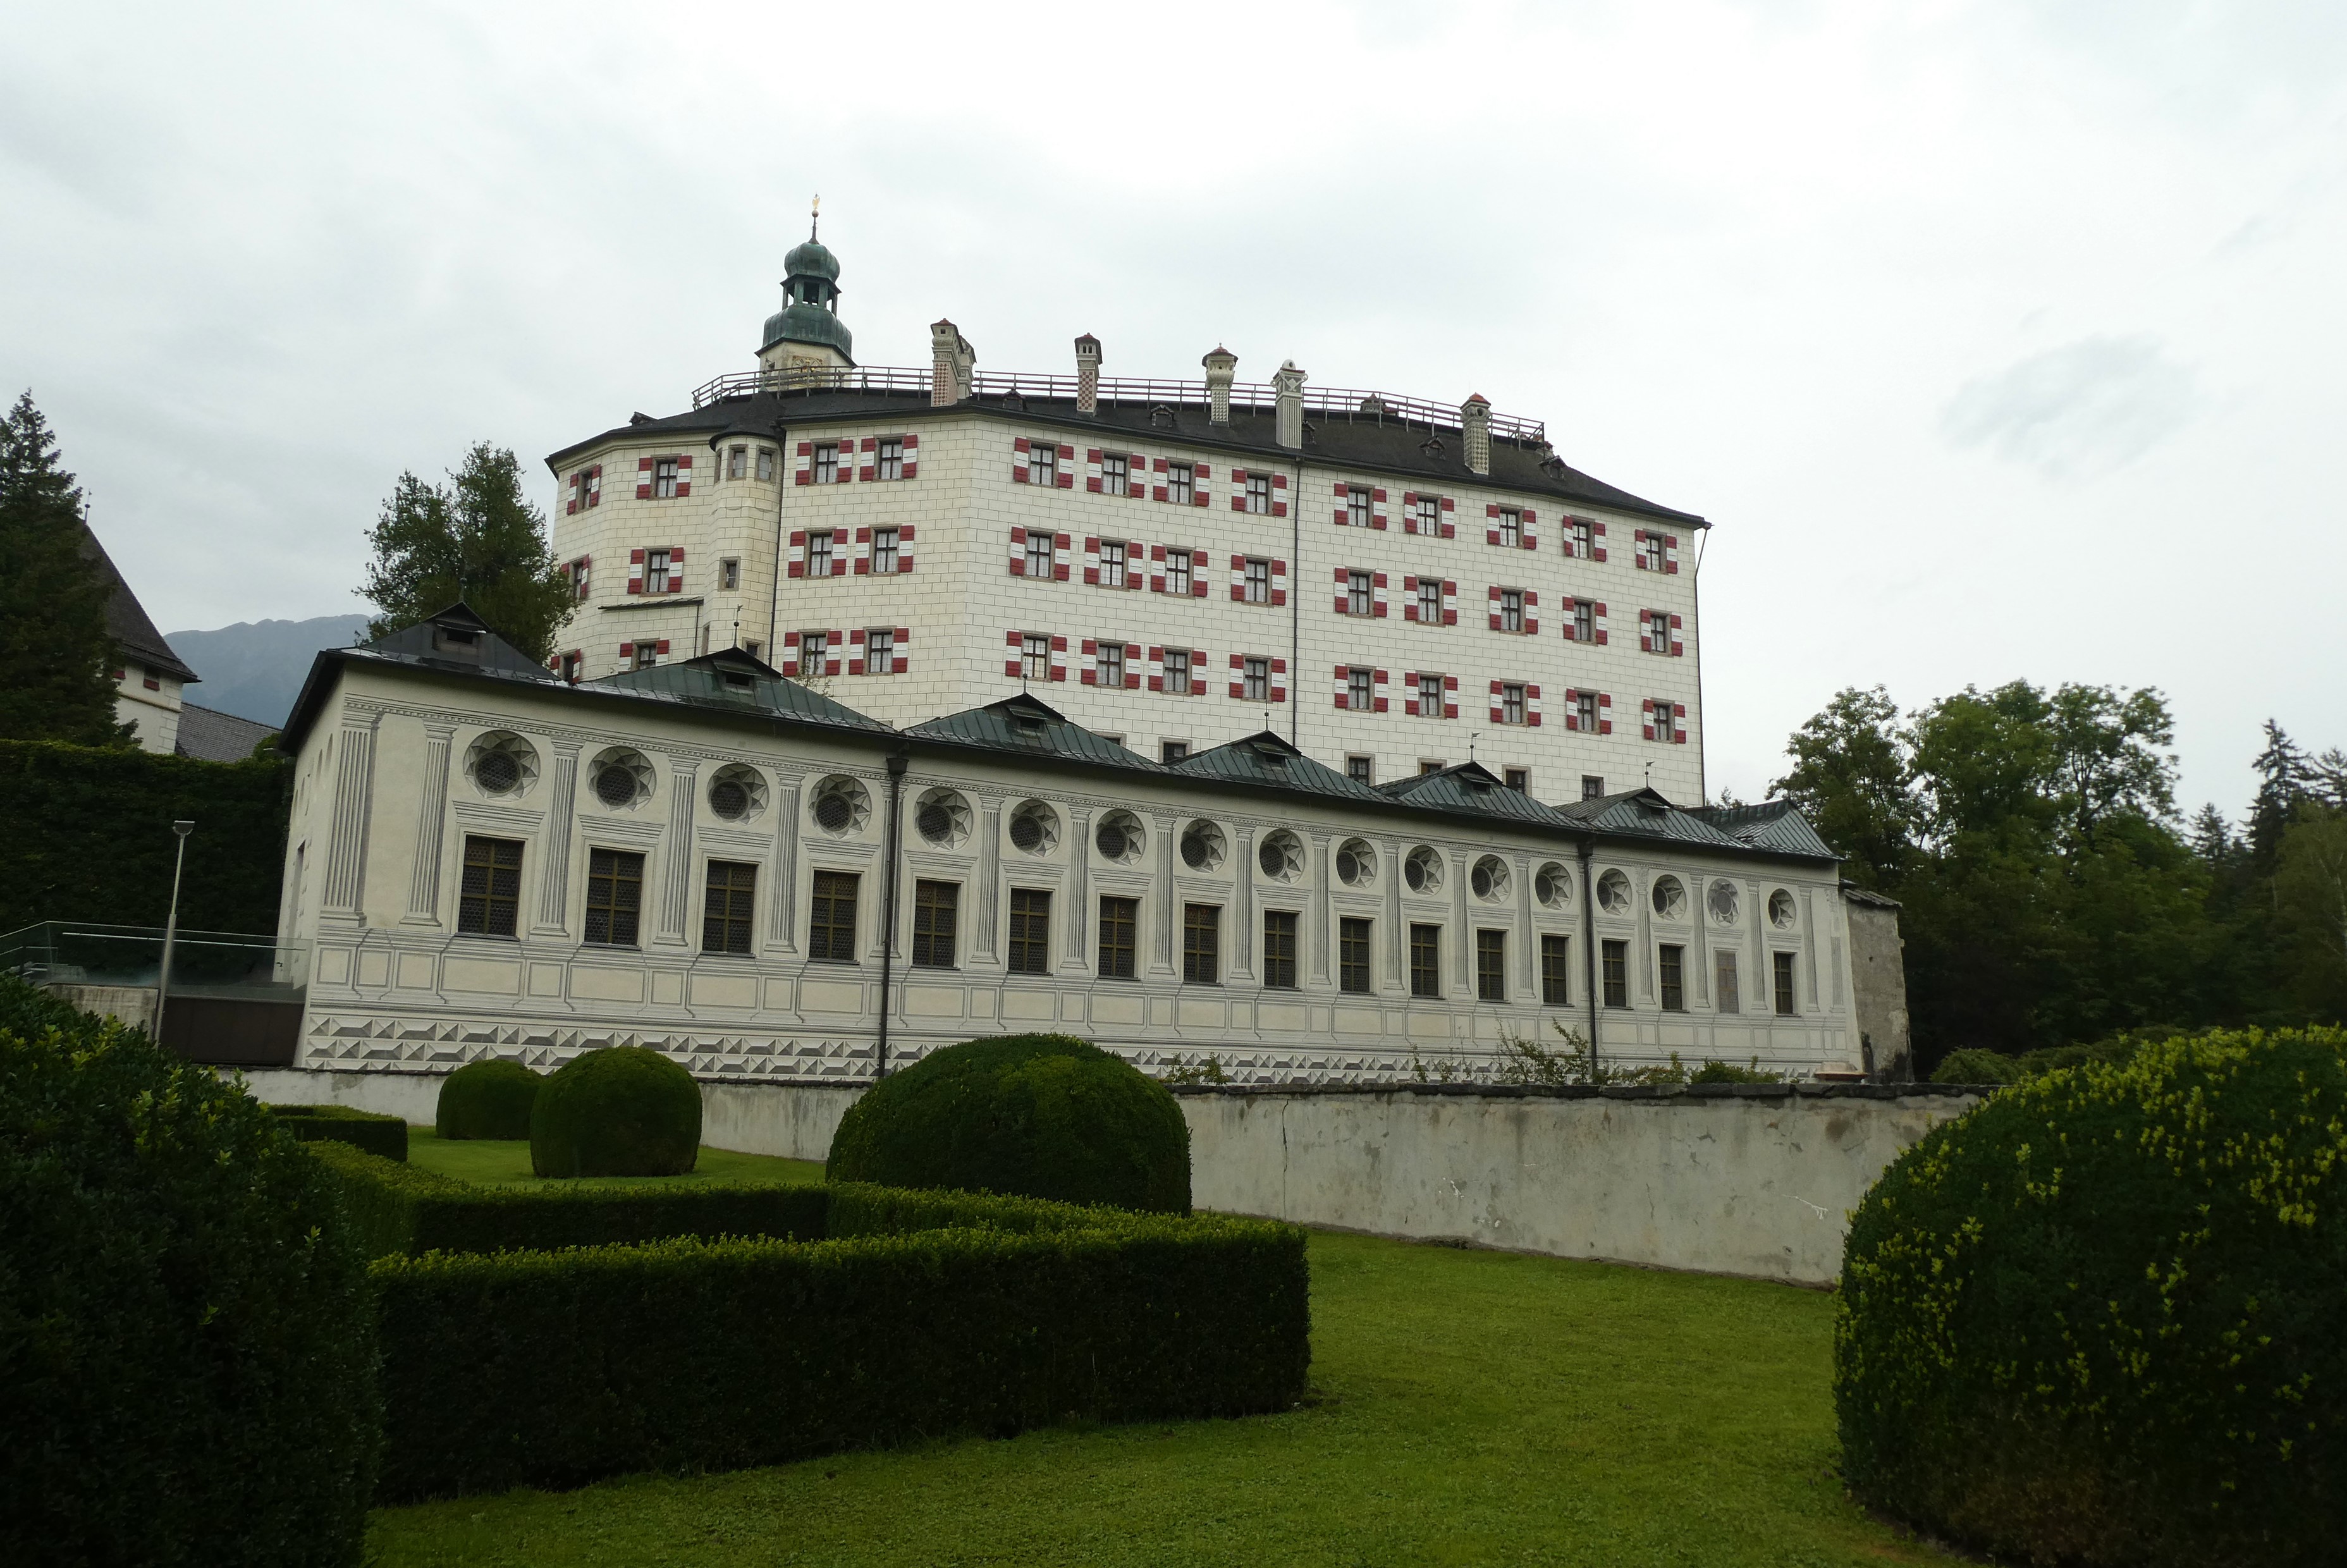
castle, Ambras castle, innsbruck, austria, tourism, tours, museum, art history, cloud, sky, plant, building, property, tree, grass, house, hedge, facade, lawn, shrub, garden, manor house, official residence, landscaping, stately home, city, medieval architecture, landscape, groundcover, estate, mansion, classical architecture, historic house, palace, tourist attraction